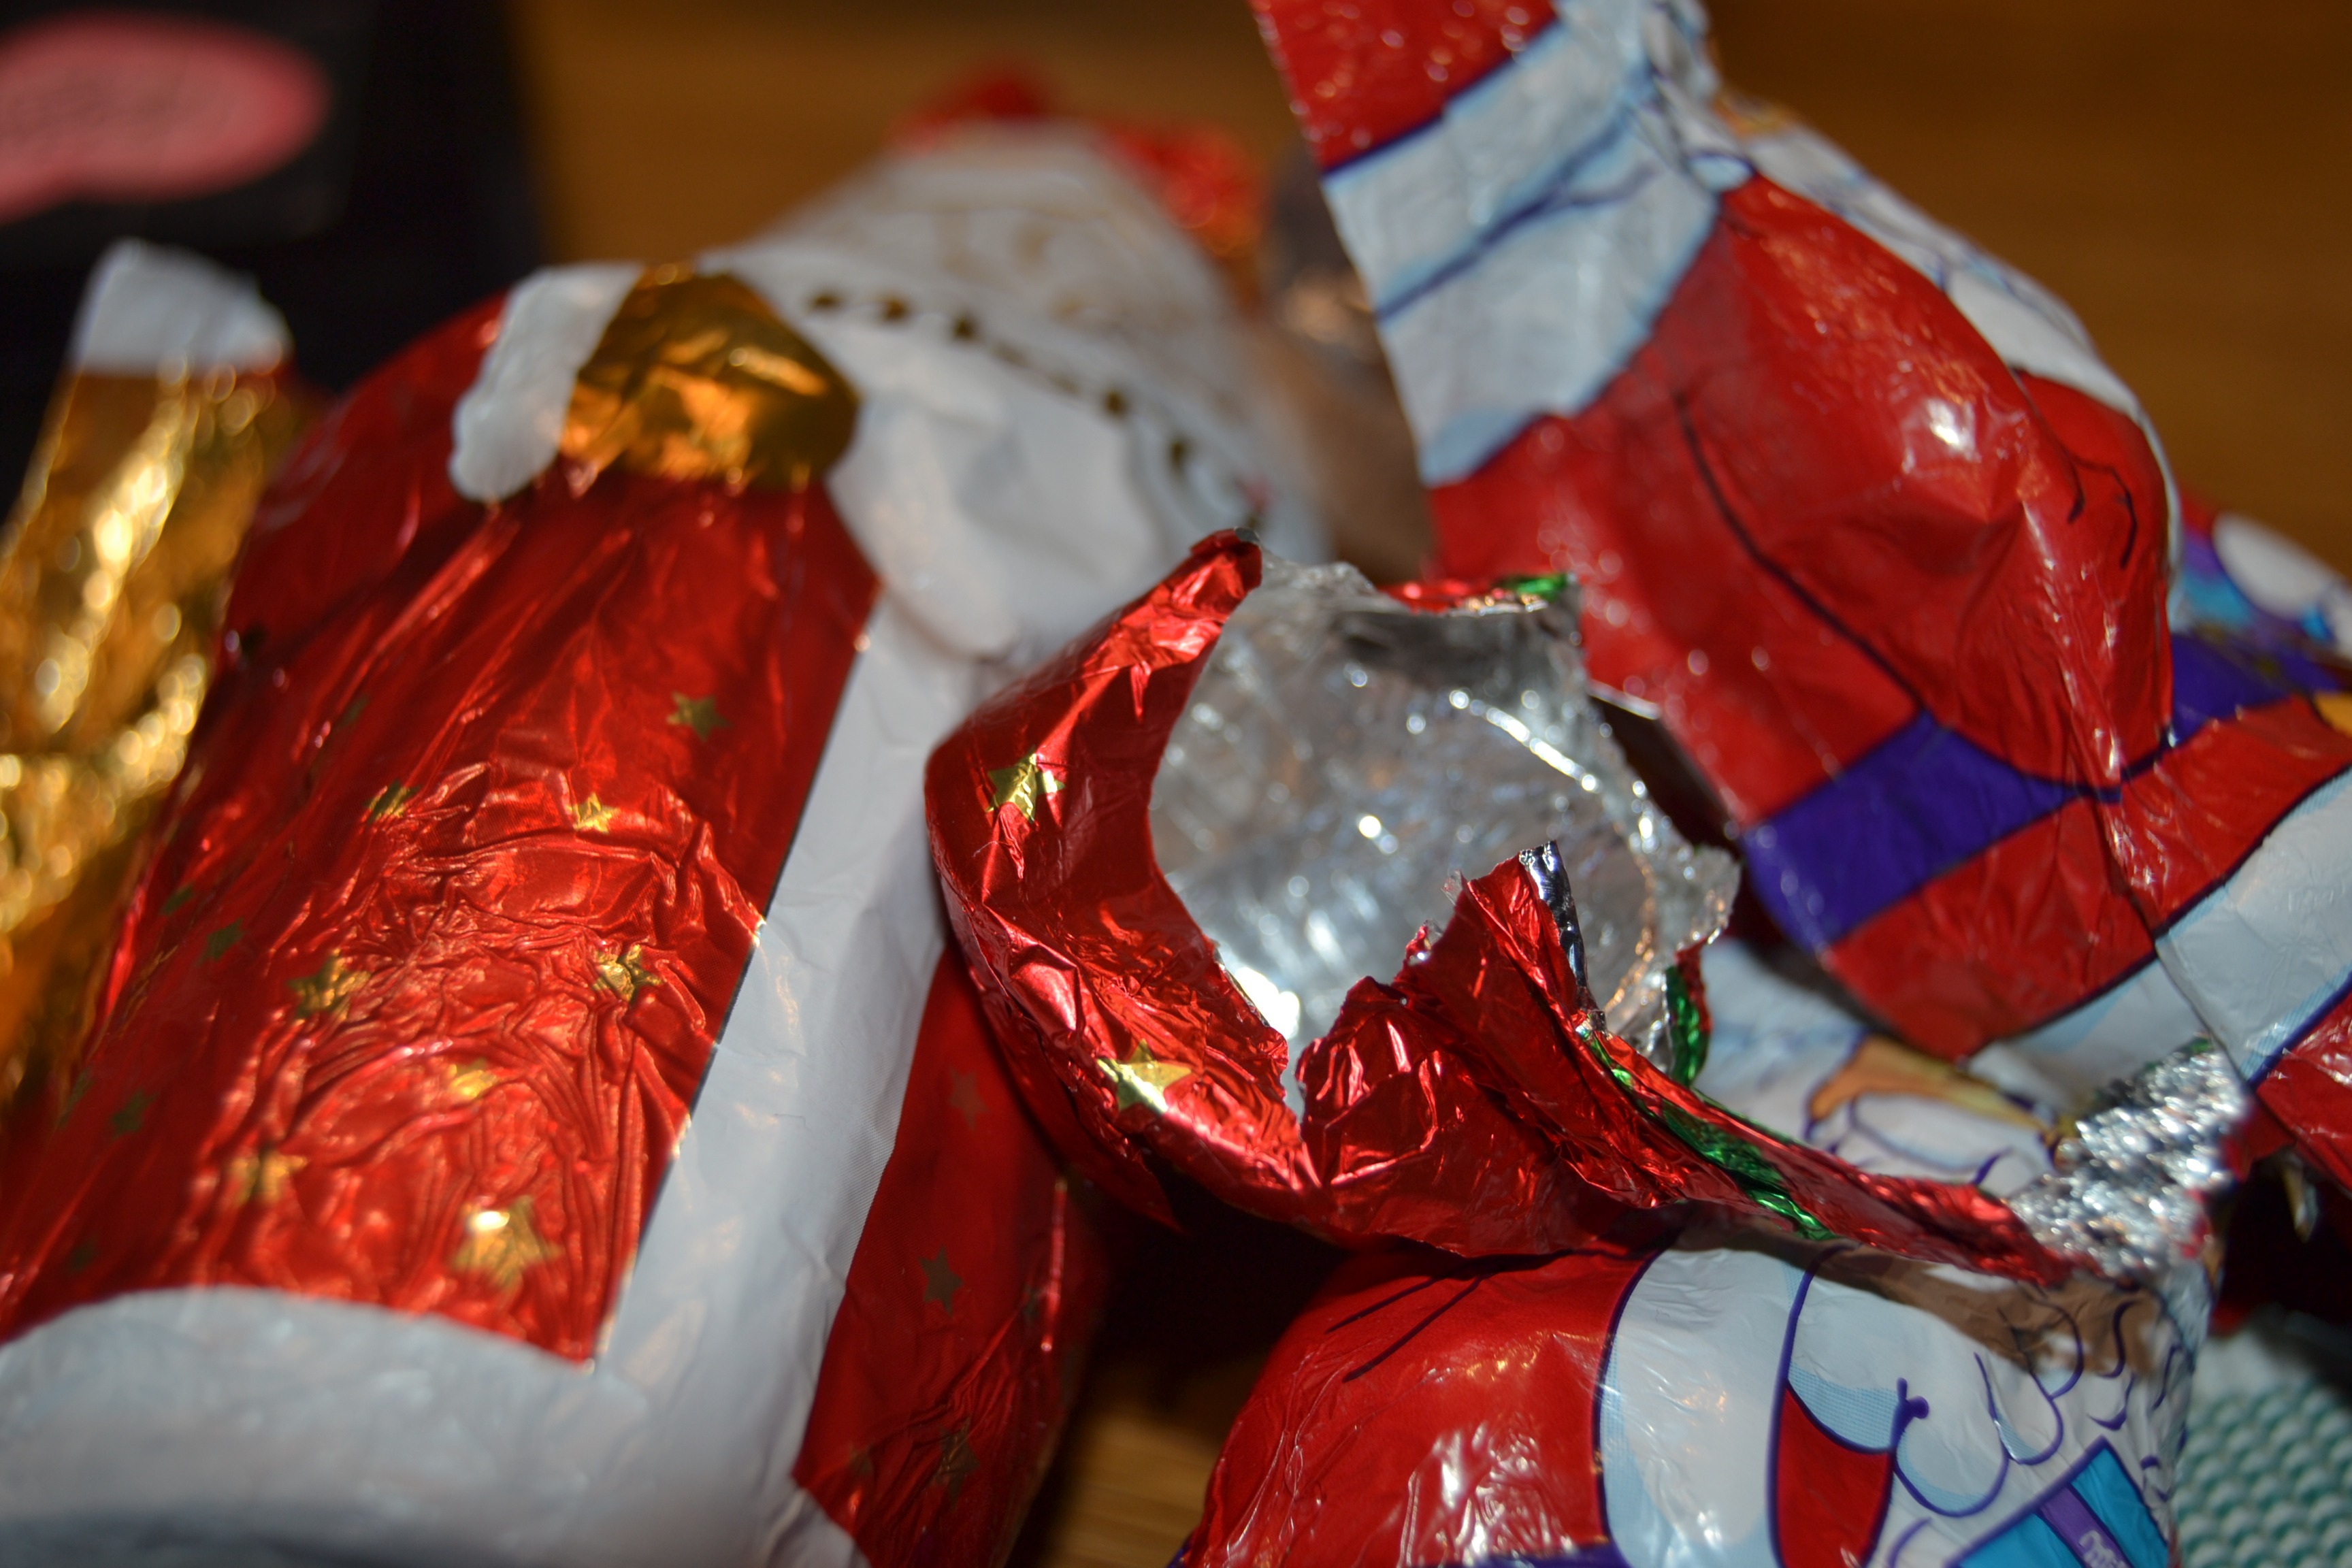
white, food, red, color, holiday, chocolate, christmas, christmas decoration, silver, slide, packaging, santa claus, sweetness, aluminium, aluminum foil, silver paper